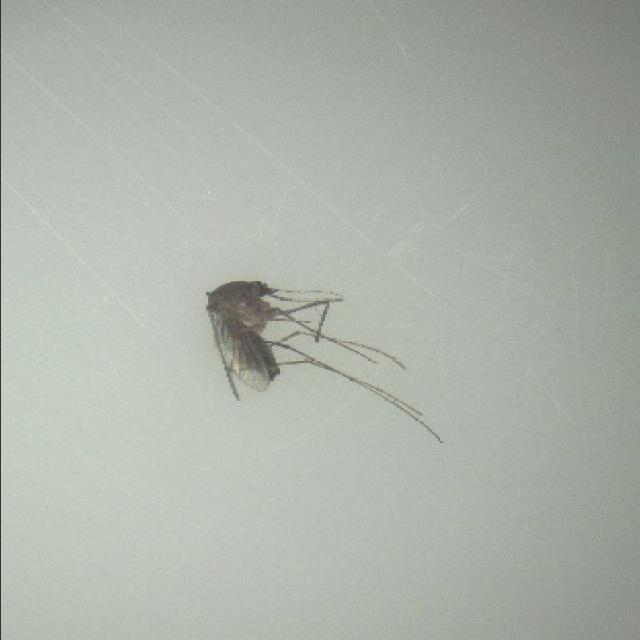
Species: culex_tritaeniorhynchus